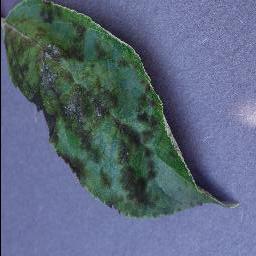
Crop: apple
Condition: scab